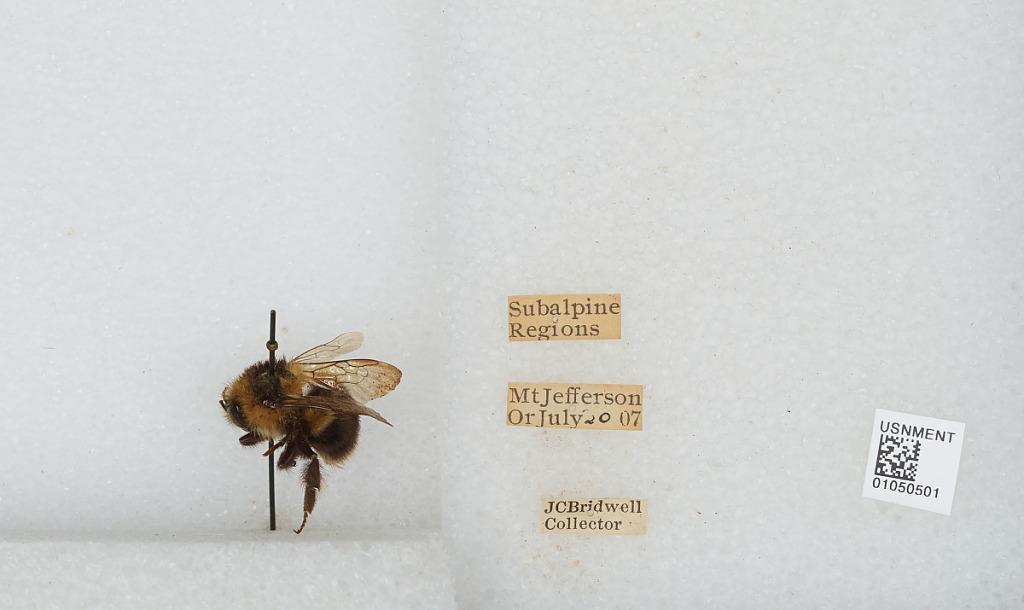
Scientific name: Bombus sp.
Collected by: J. Bridwell
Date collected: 1907-7-20
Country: United States
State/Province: Oregon
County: Linn
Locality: Mount Jefferson, Subalpine Regions
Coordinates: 44.6742, -121.799